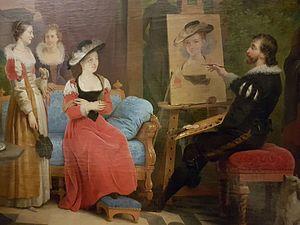
Le Chapeau de paille, souvent considéré comme le portrait de Suzanne Fourment, est un tableau du peintre baroque flamand Pierre Paul Rubens réalisé entre 1622 et 1625. Il s'agit probablement du portrait de Suzanne Lundent, la sœur de Hélène Fourment, la deuxième femme de Rubens.